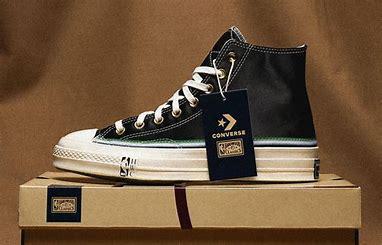
Brand: Converse
Model: Chuck Taylor All Star 70 Hi